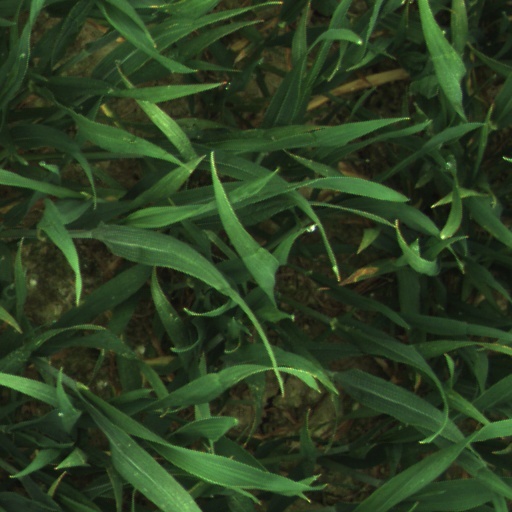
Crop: wheat